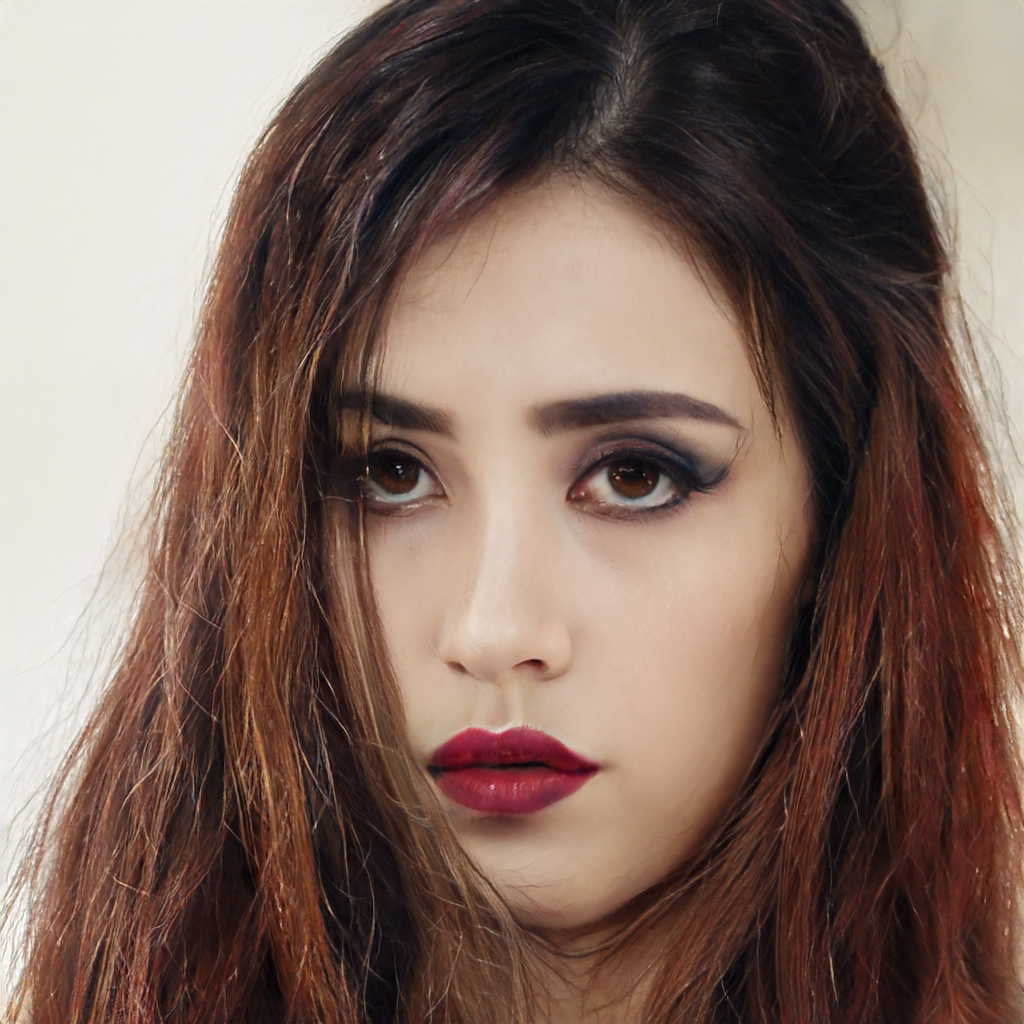
Portrait style: Real Portrait